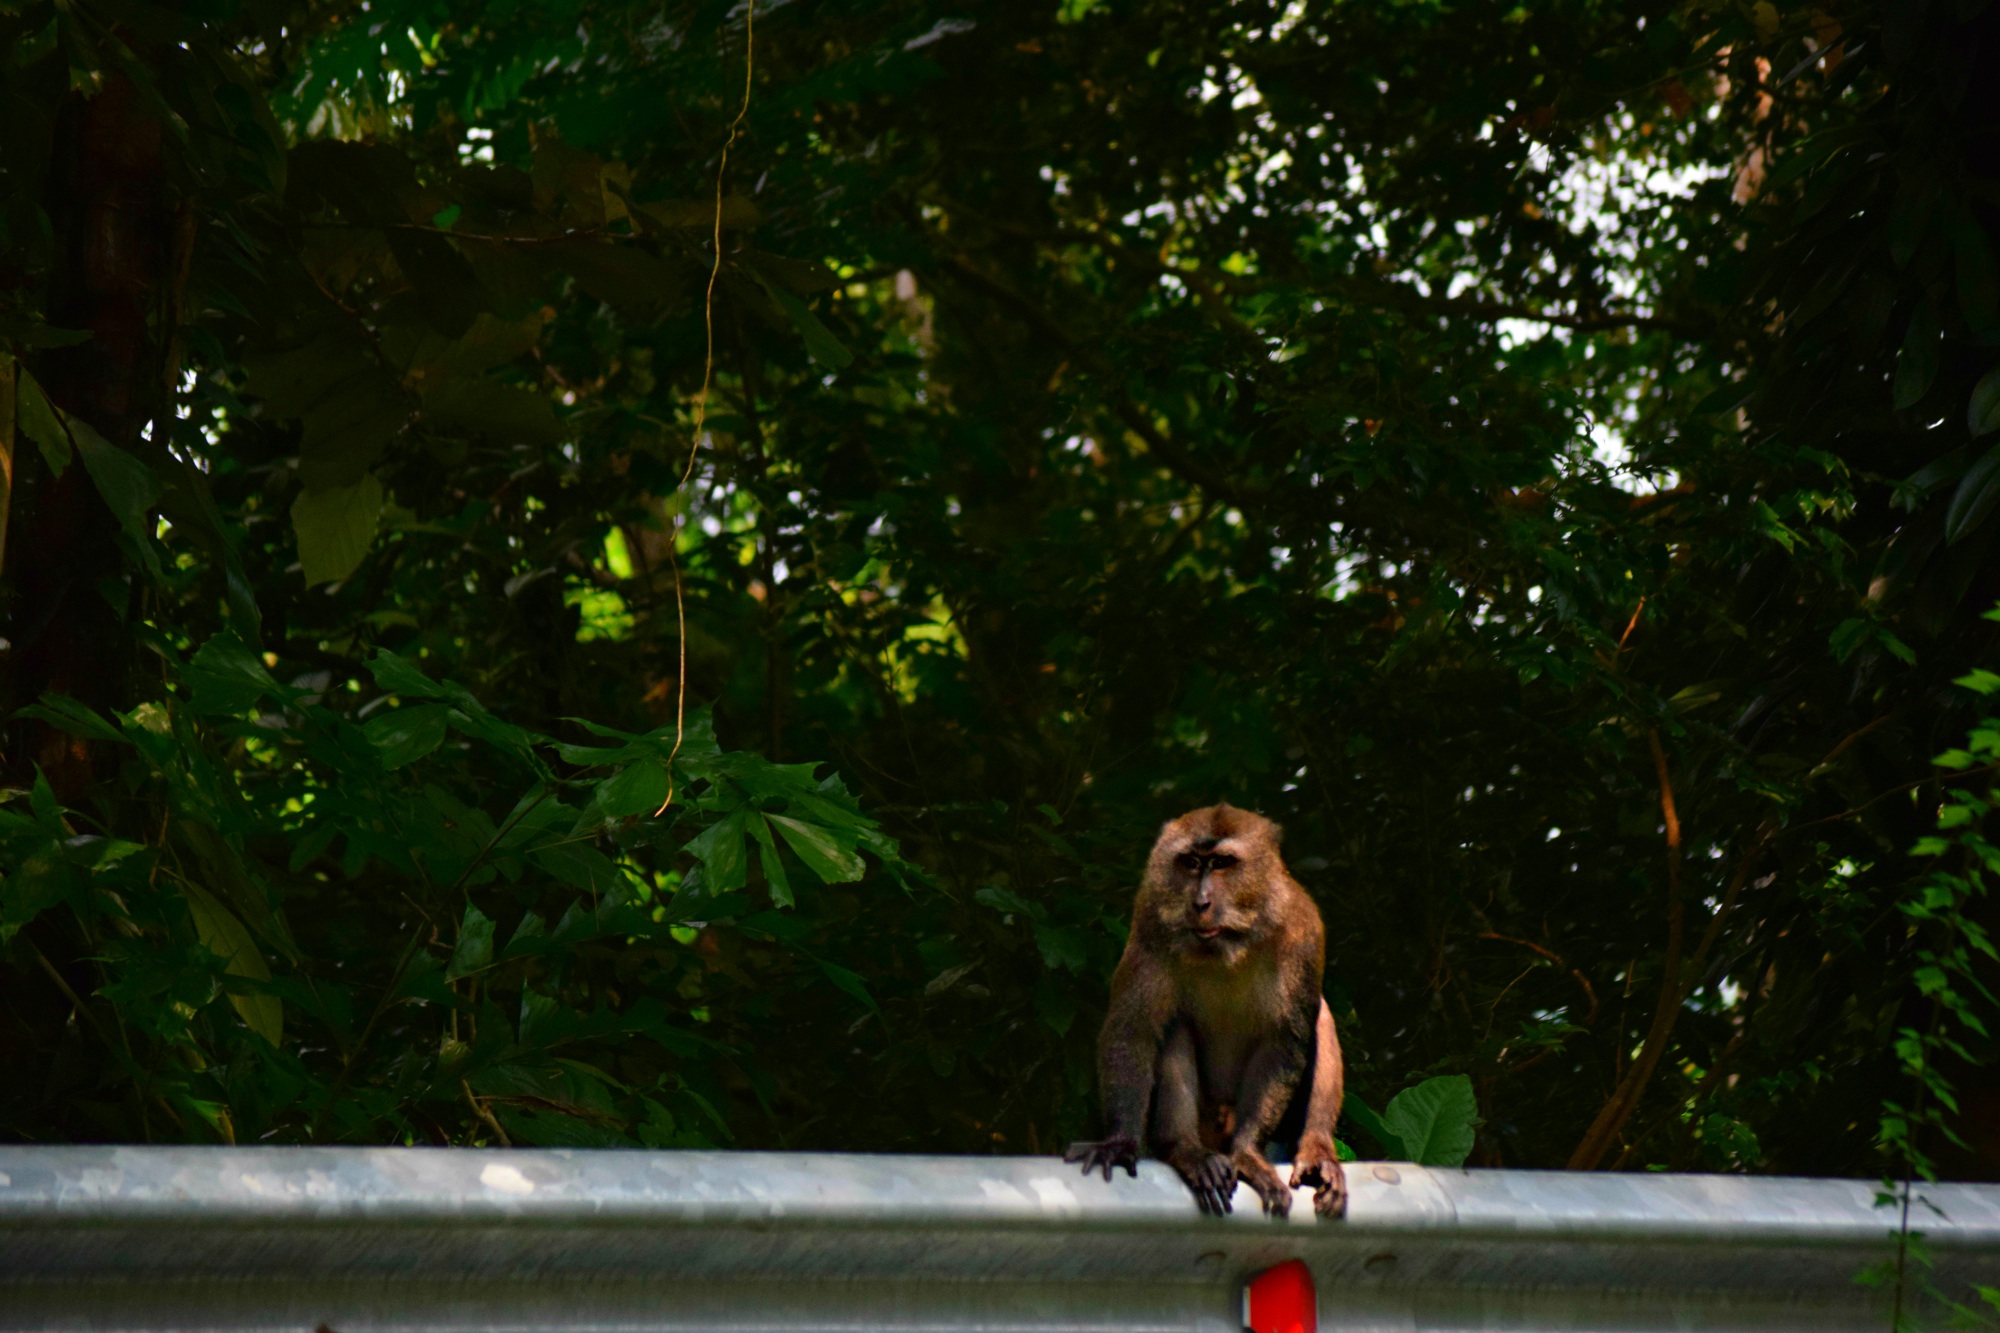
forest, light, sunlight, leaf, flower, wildlife, zoo, green, jungle, rainforest, habitat, natural environment